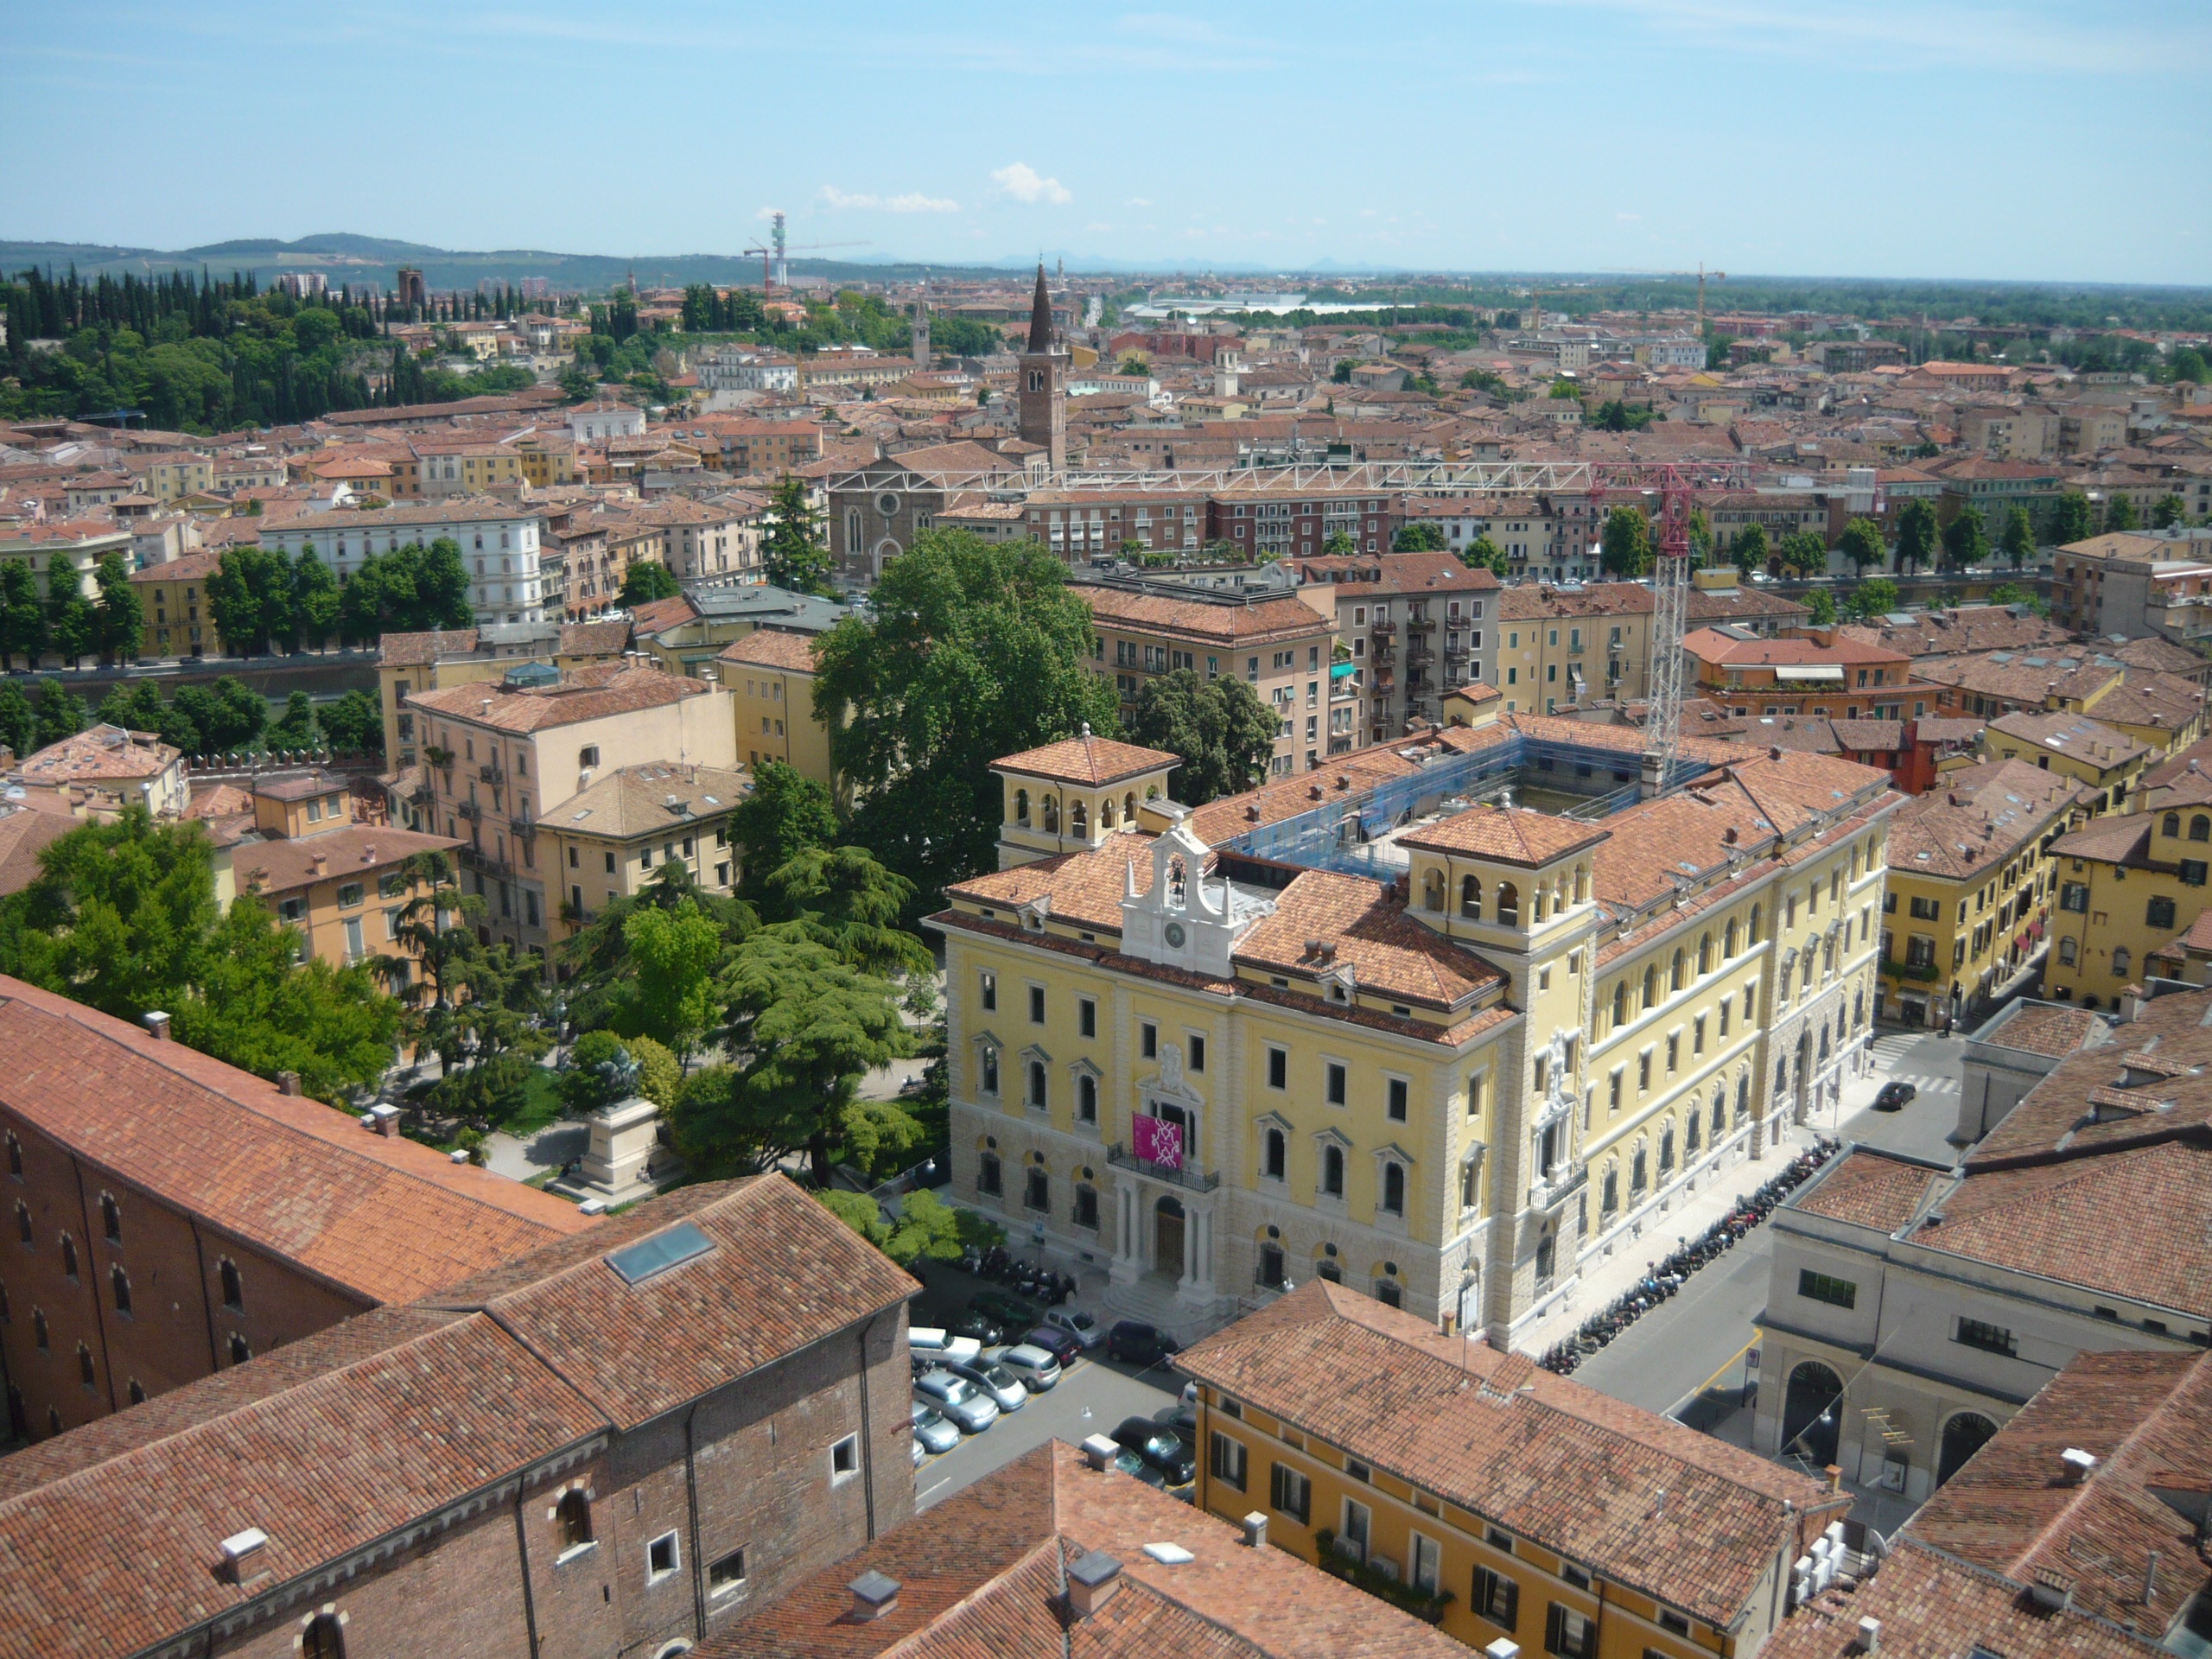
town, city, cityscape, downtown, landmark, italy, cathedral, buildings, verona, scape, italian, neighbourhood, ancient rome, aerial photography, historic site, ancient history, human settlement